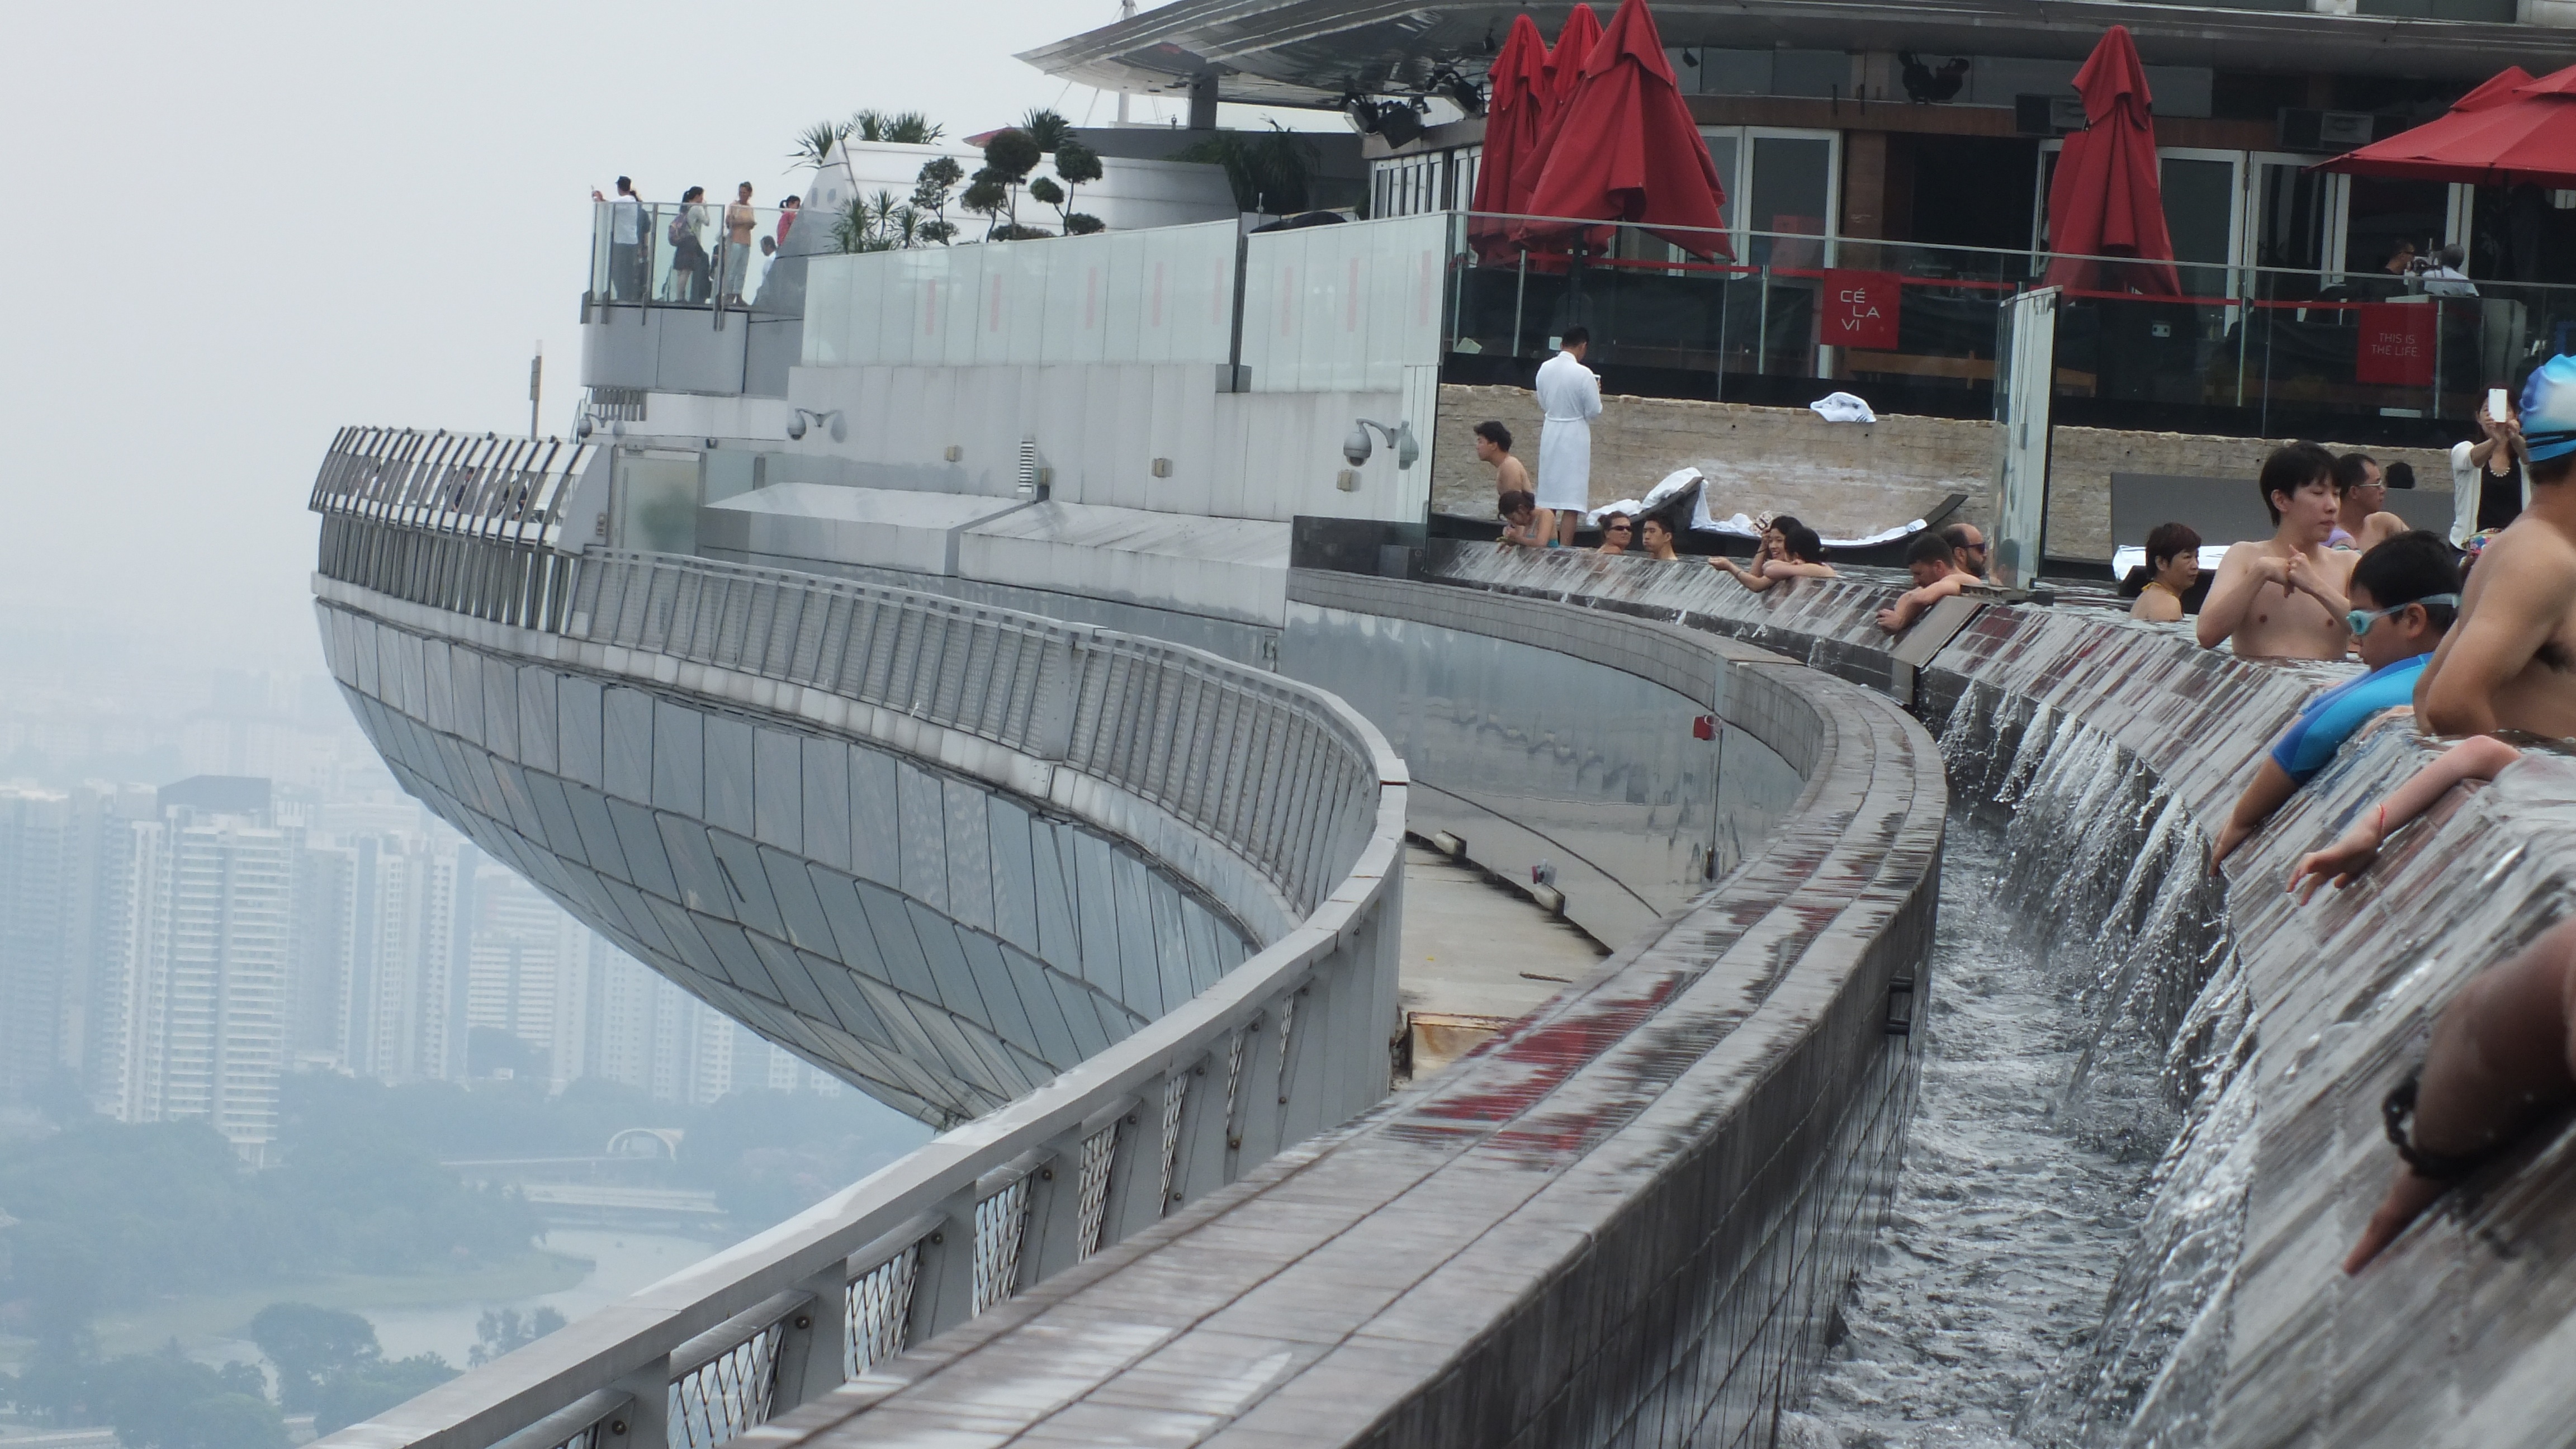
bridge, ship, transport, vehicle, waterway, passenger ship